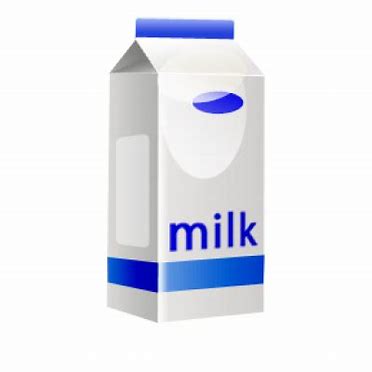
Label: paper